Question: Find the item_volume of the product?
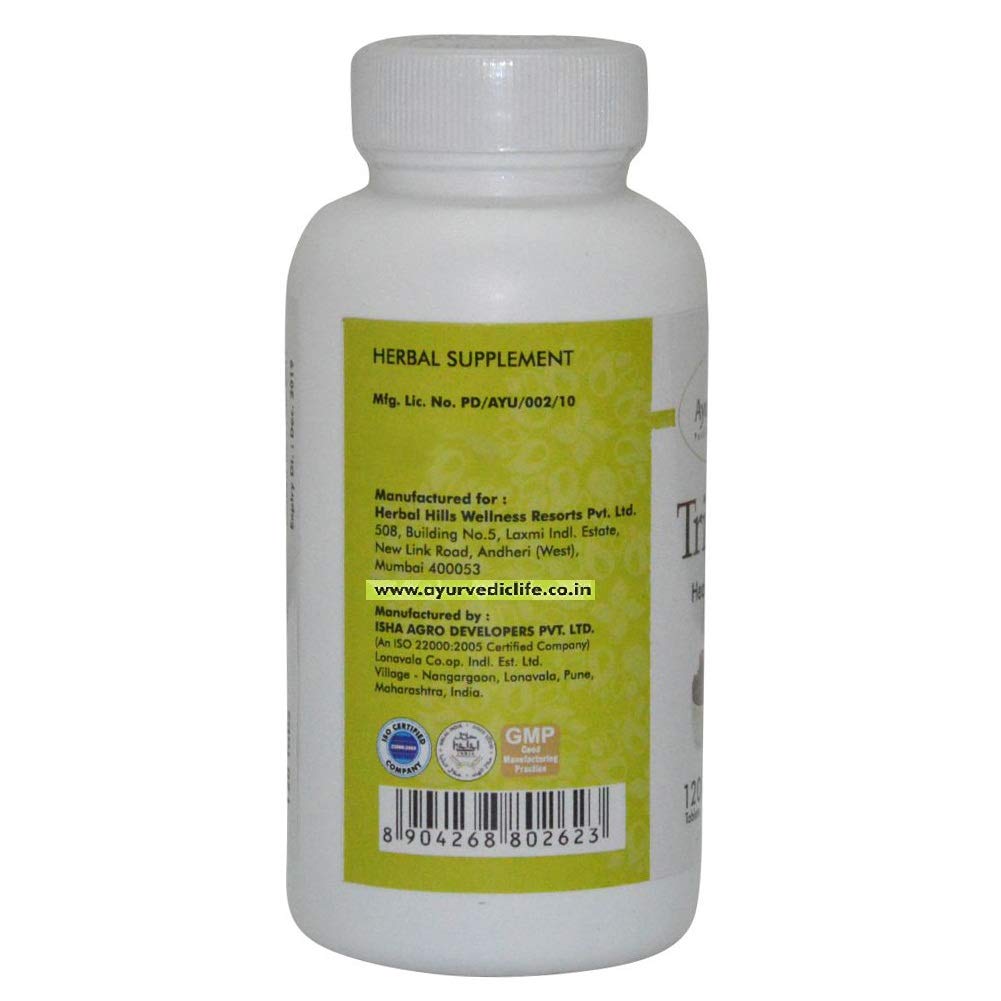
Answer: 400053.0 cubic inch